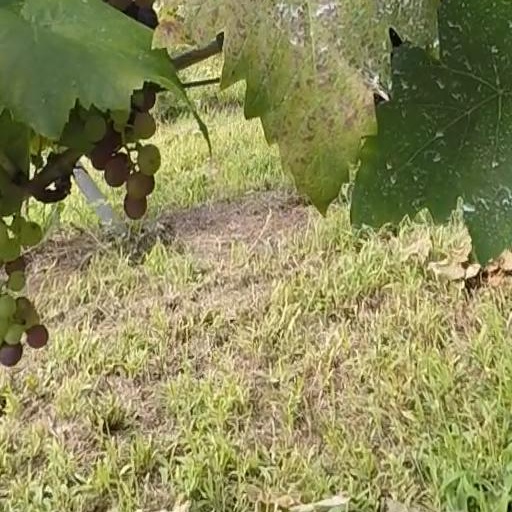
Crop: grape